History of the United States (2016–present)

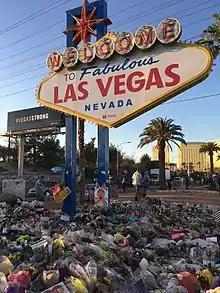
The Las Vegas sign adorned with flowers a week after the deadliest mass shooting in American history took place on the Las Vegas Strip

In September and October 2024, Hurricanes Helene and Milton hit the Southeastern United States. Helene killed over 230 people and caused severe flooding. Milton killed over 24 after making landfall in western Florida. The two hurricanes caused conspiracy theories and distrust in the federal government.